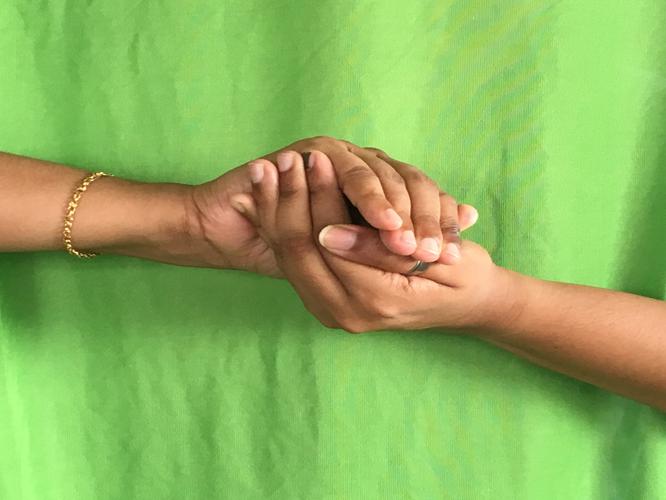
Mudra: Samputa
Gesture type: double_hand